Teachers (2016 TV series)

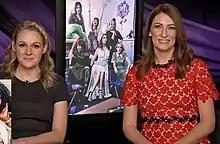
Katie O'Brien (left) and Katy Colloton discuss "Teachers" in 2017

"Teachers" is based on the web series of the same name, created by and starring improv group The Katydids. The series was originally conceived as webisodes, directed by Matt Miller and produced by Cap Gun TV, a development/production studio based in Chicago and Los Angeles.